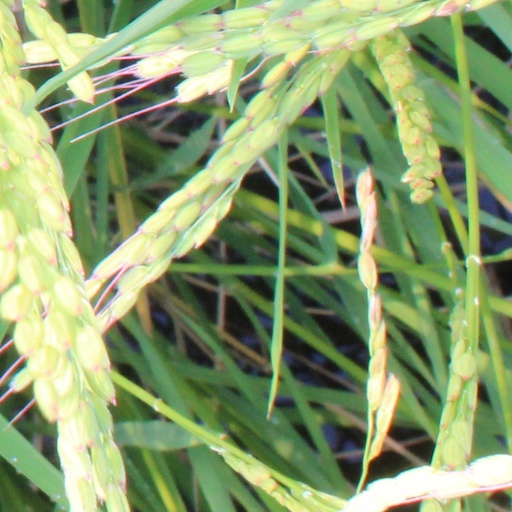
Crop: rice